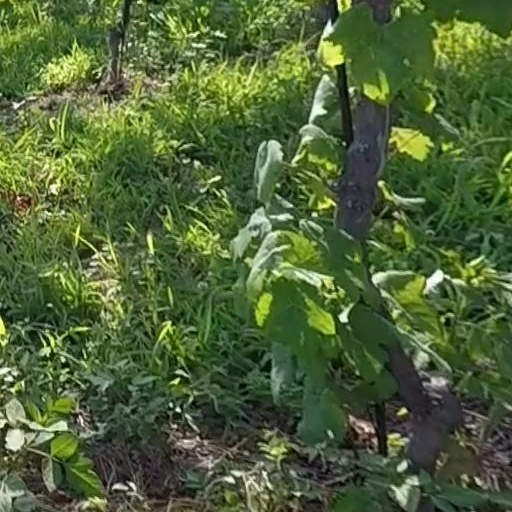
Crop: grape